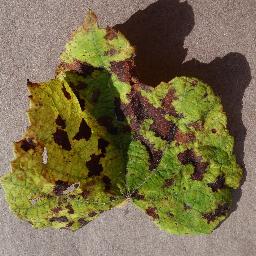
Label: Grape___Leaf_blight_(Isariopsis_Leaf_Spot)